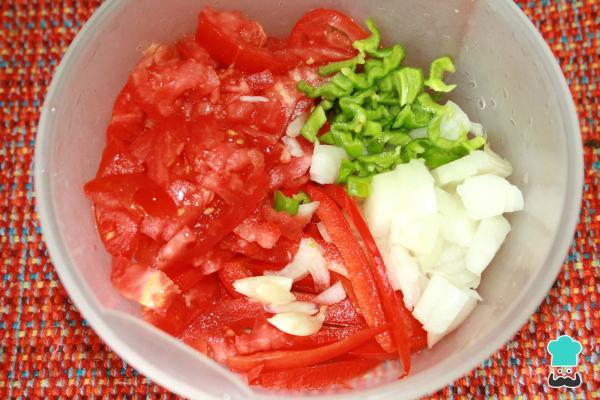
Lava, pica y corta los vegetales para preparar el guiso de las empanadas de pollo.